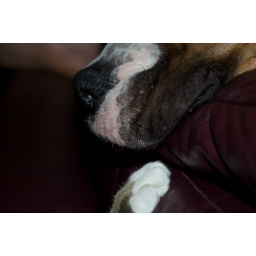
My cat and dog are in love with each other.